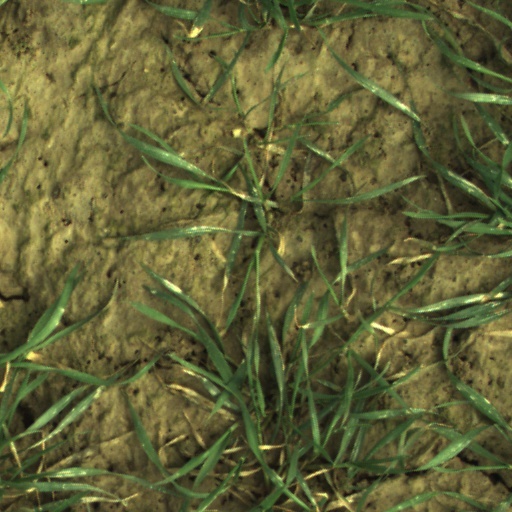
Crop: wheat